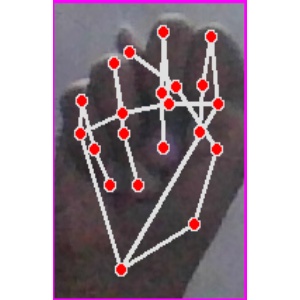
अक्षर: न